Rocklands (Gordonsville, Virginia)

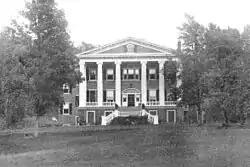

Rocklands is a historic home and farm complex located near Gordonsville, Orange County, Virginia. The house was built about 1905, and underwent a major renovation under the direction of William Lawrence Bottomley in 1933–1935. It is a -story, five-bay, Georgian Revival style brick dwelling with a hipped roof. The front facade features a monumental Ionic order hexastyle portico. Also on the property are the contributing guest house (c. 1905, 1935); a small service court designed by Bottomley and consisting of a garage, servant's house, woodshed, and tunnel; a 19th-century coach